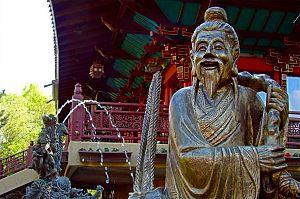
Phantasialand est un parc à thèmes situé à Brühl, 10 kilomètres de Cologne, en Allemagne. Phantasialand a ouvert le 30 avril 1967 par Gottlieb Löffelhardt et Richard Schmidt dans une ancienne mine de lignite à ciel ouvert.